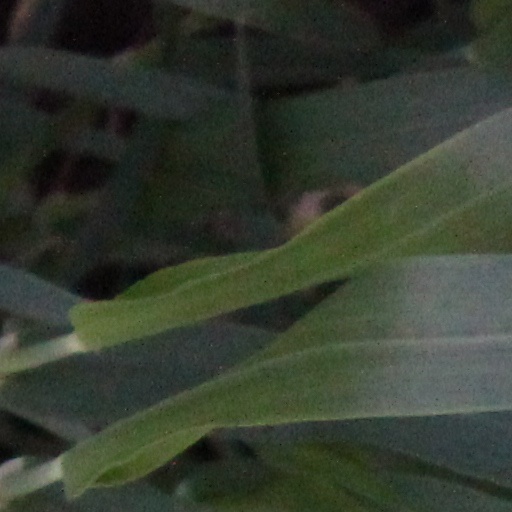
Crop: wheat